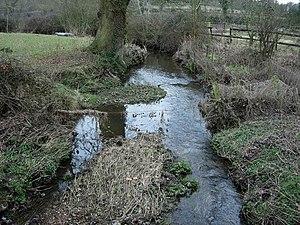
Bartley est un village situé dans le Hampshire, en Angleterre, dans les limites du parc national New Forest.